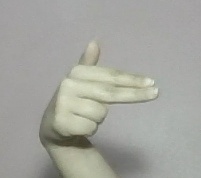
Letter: ghain